Saraswati Education Society

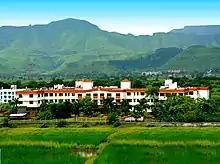

Saraswati Education Society is an Indian public charitable trust which was formed on 10 October 2003 by Dr Nandkumar Y. Tasgaonkar, who serves as its chairman. Since its inception, the trust has established ten institutions at Bhivpuri Road station, Karjat, Raigad district, Maharashtra, which provide professional courses in engineering, management, pharmacy and medical. All the post graduate and degree courses are approved by AICTE, UGC and DTE, and affiliated to Mumbai University. The diploma courses are recognised by the respective boards under the State Government of Maharashtra. The medical colleges are recognised and affiliated by the respective university and council's. There are more than eight thousand students and more than one thousand teaching and non-teaching staff.